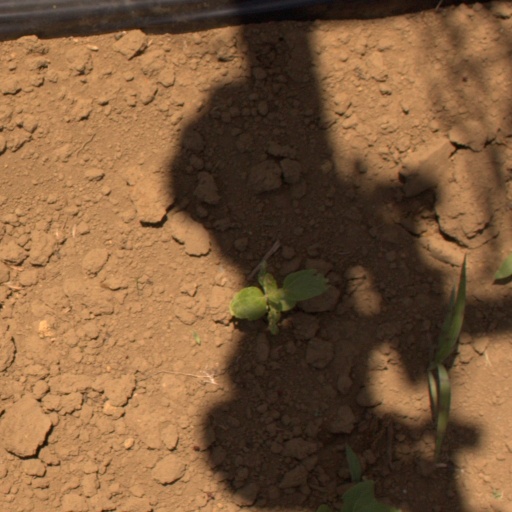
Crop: Jerusalem artichoke